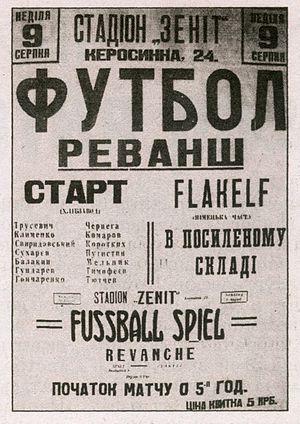
Le match de la mort est un match de football, organisé le 9 août 1942 à Kiev alors occupé par les allemands entre l'équipe soviétique composée principalement de joueurs de Dynamo Kiev et l'équipe allemande.
Le Dynamo Kiev est un club ukrainien de football, basé à Kiev.